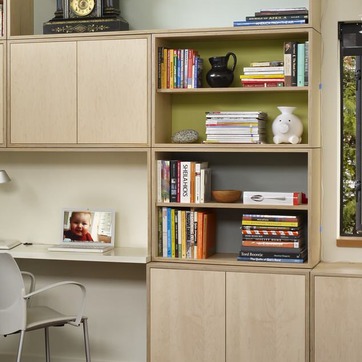
Material: paper